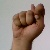
The image shows a hand gesture representing the letter 'T' in Indian Sign Language.